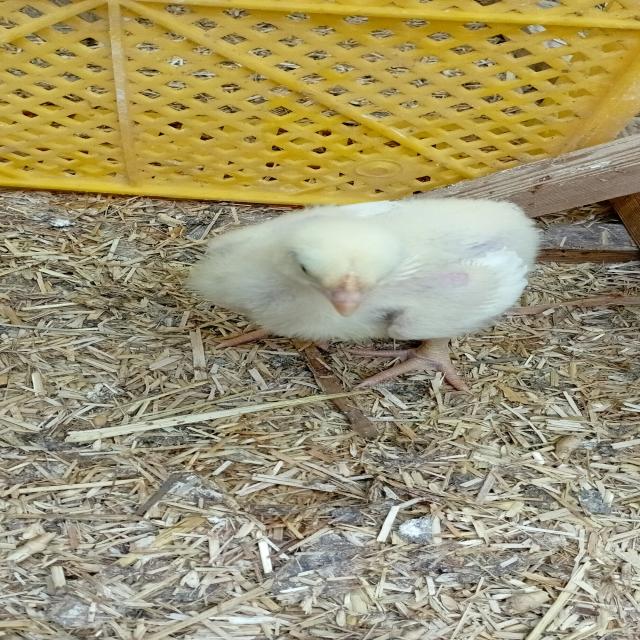
Weight: 358 g